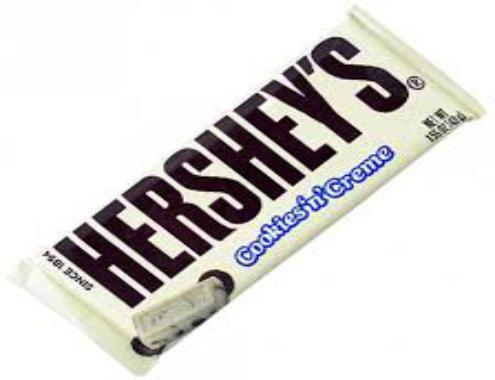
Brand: Hershey's Cookies 'n' Creme
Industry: Food